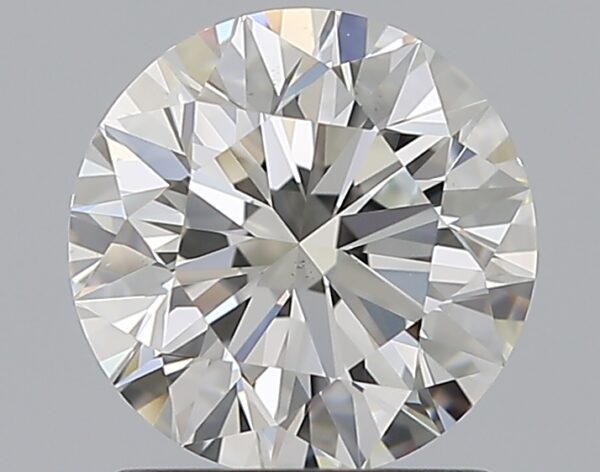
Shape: round
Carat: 1.2
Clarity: VS2
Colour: I
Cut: EX
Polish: EX
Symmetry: EX
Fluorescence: F
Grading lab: GIA
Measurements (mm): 6.76 x 6.8 x 4.24